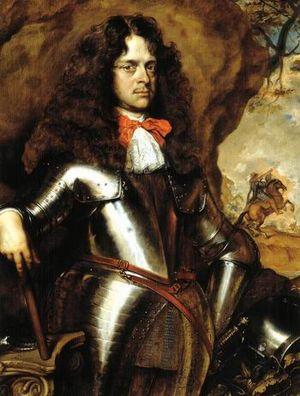
Jean-Georges II est prince d'Anhalt-Dessau de 1660 à sa mort. Il est le fils du prince Jean-Casimir et d'Agnès de Hesse-Cassel.